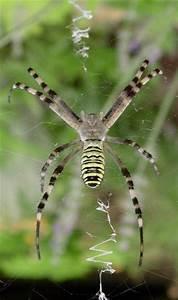
spider